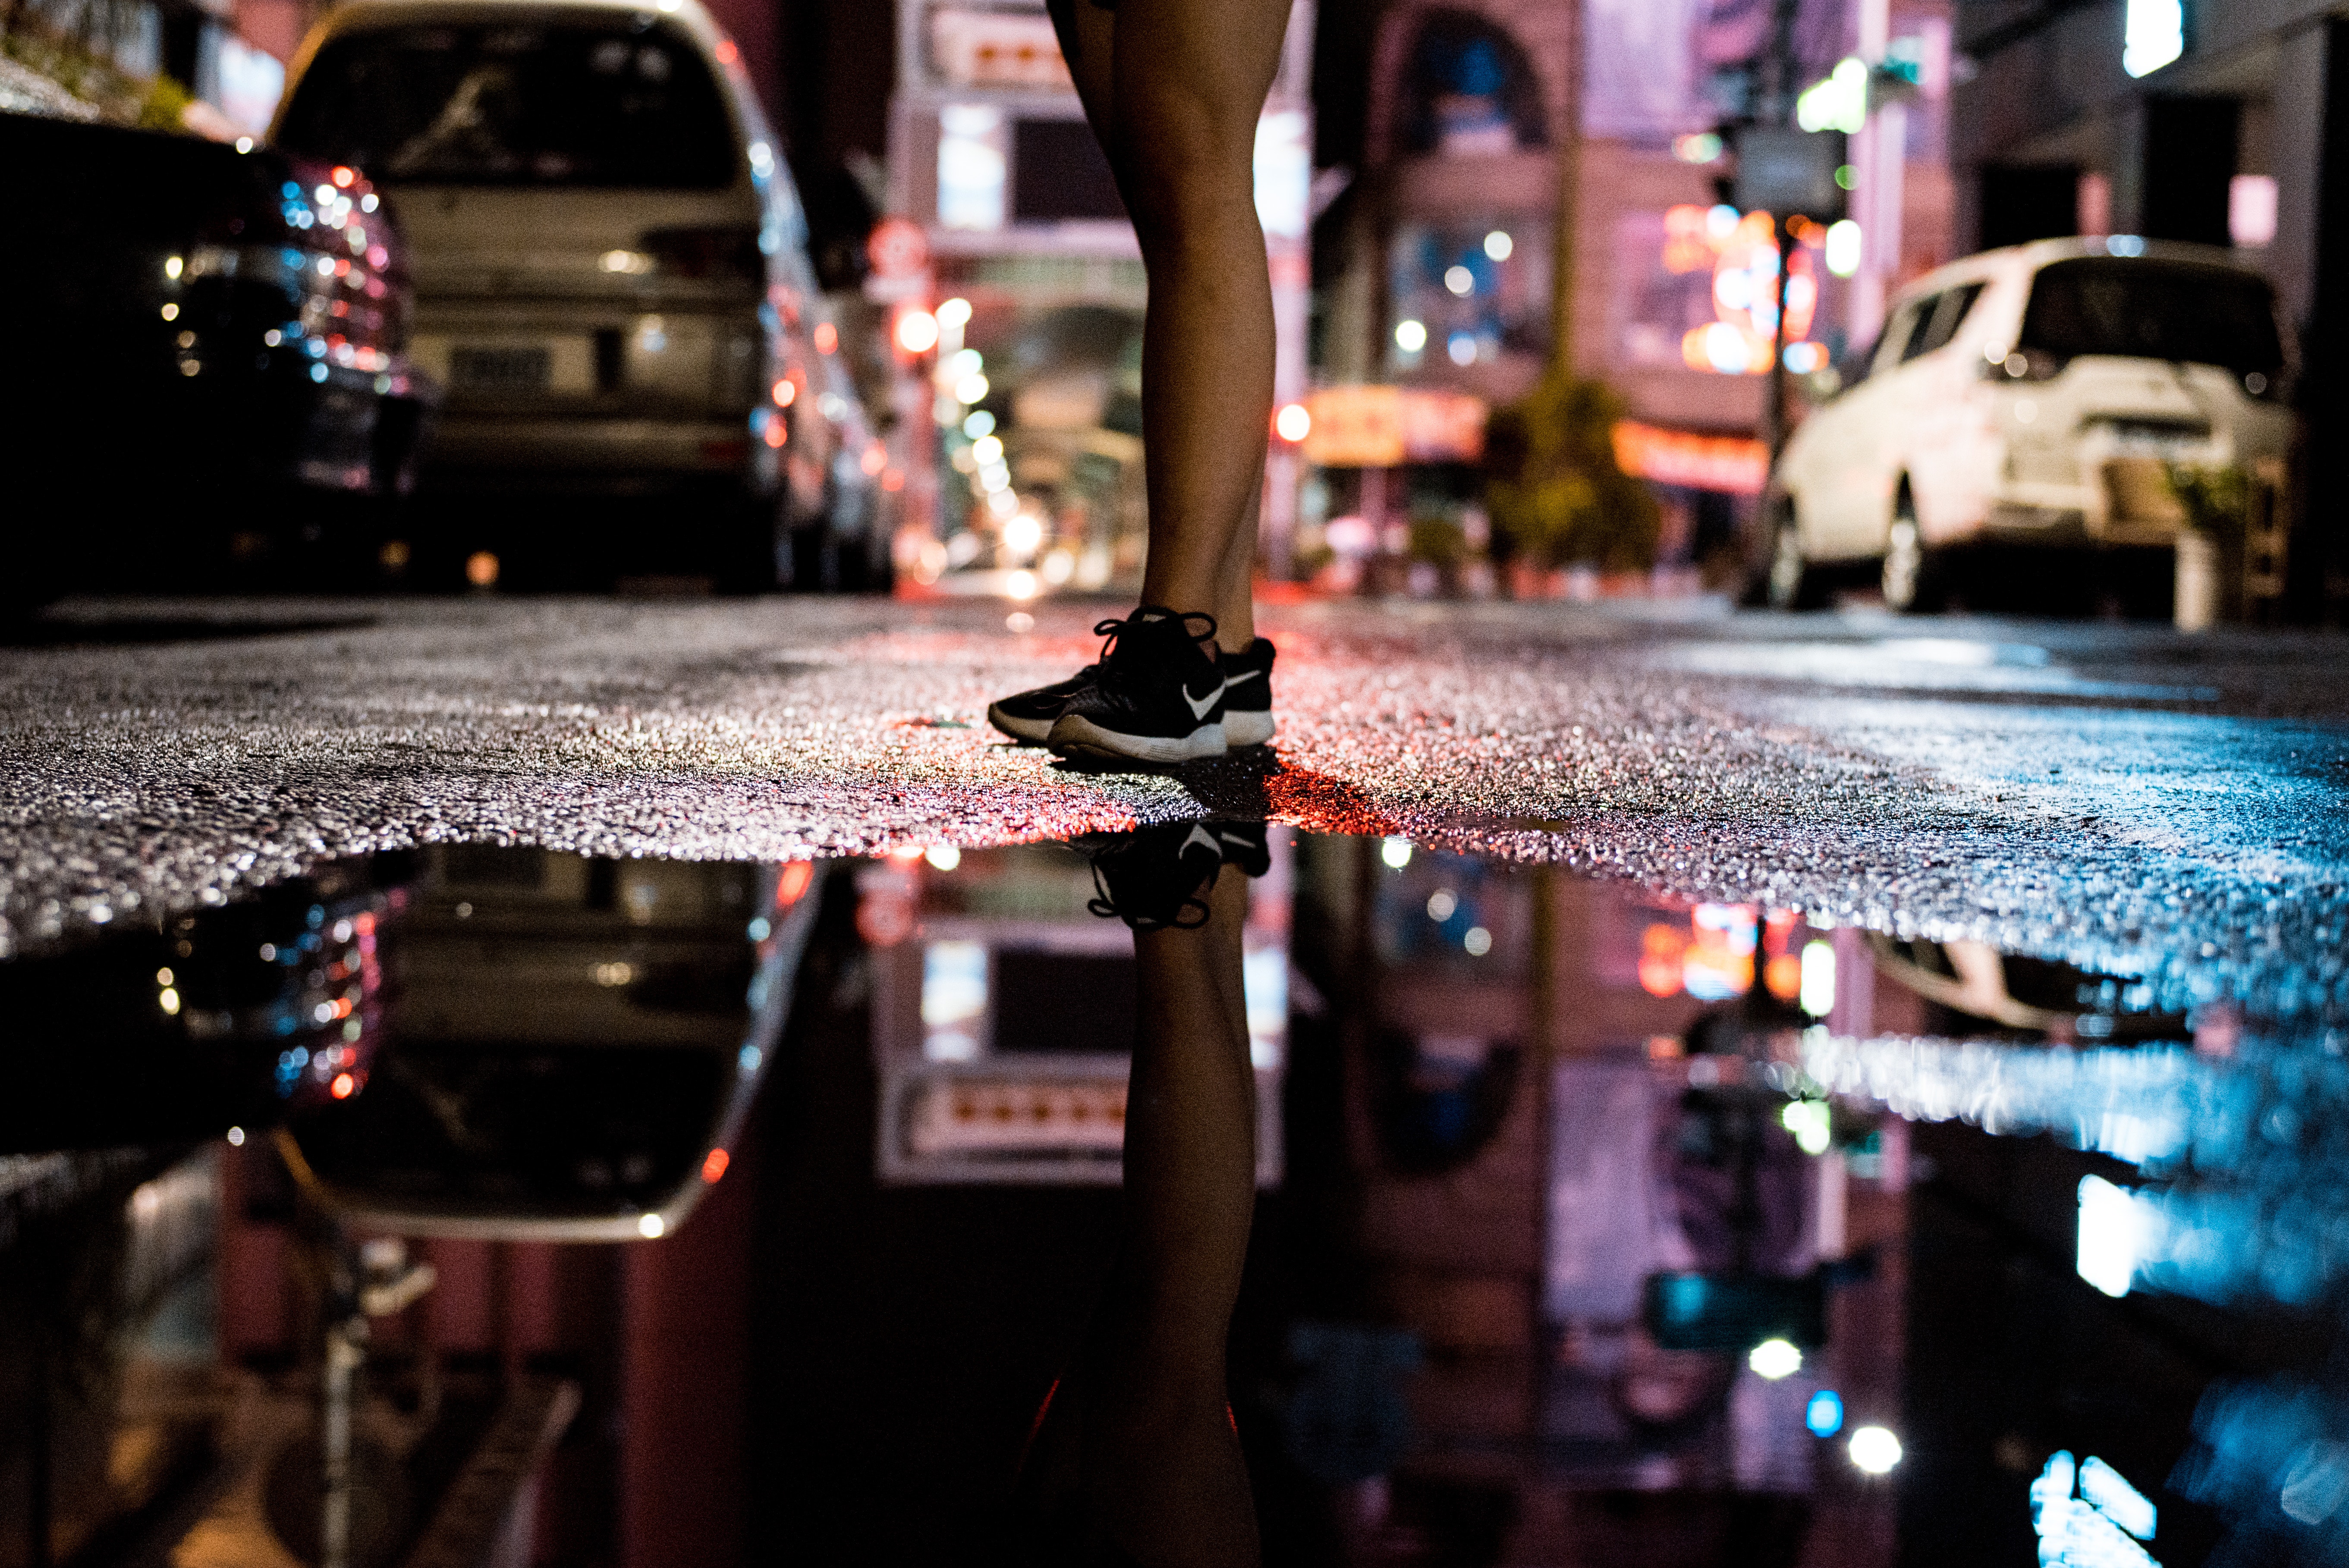
water, reflection, night, light, snapshot, lighting, street, urban area, footwear, infrastructure, city, leg, photography, metropolitan area, pedestrian, road, architecture, human leg, shoe, downtown, midnight, evening, metropolis, crowd